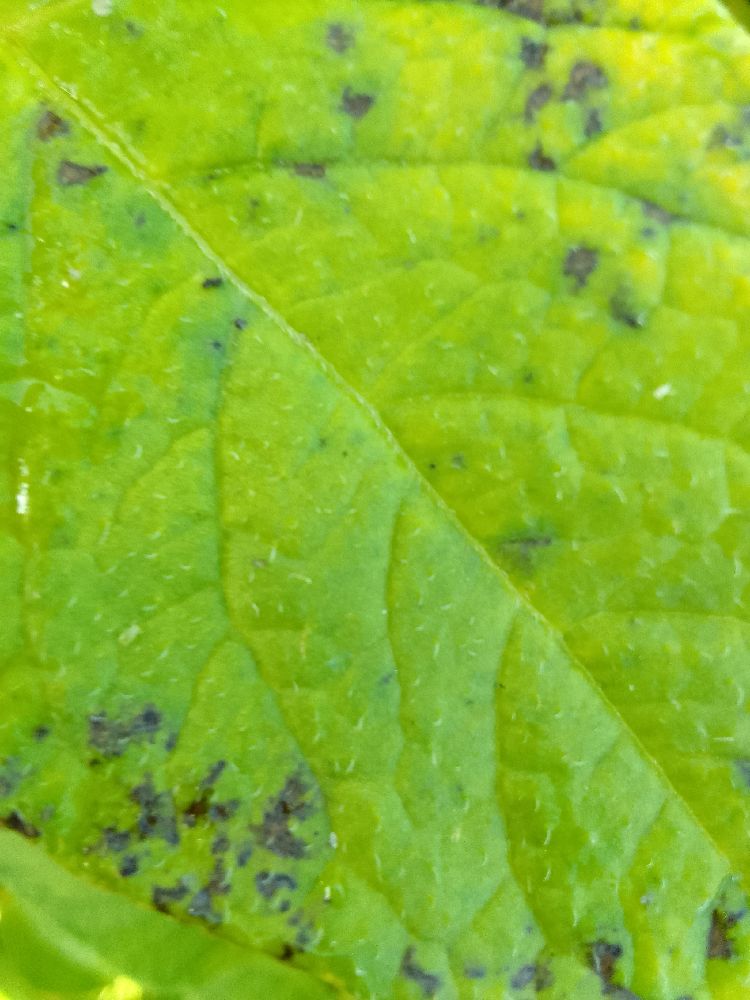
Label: Early blight